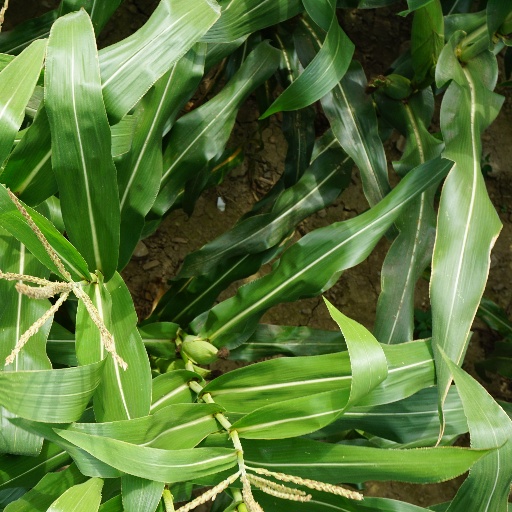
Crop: maize; corn